Vehicle registration plates of Paraguay

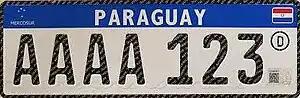
Mercosur registration for Paraguay, in the process of implementation since July 2019

In October 2014, in the Salón Libertador of the Palacio San Martín in Buenos Aires, the new Unique Mercosur Patent was presented. On that date, the States Parties to Mercosur approved Resolution 033/14, which established its mandatory use as of January 1, 2016. The first country to implement its use was Uruguay, in March 2015 , Argentina in April 2016 and Brazil in October 2018. First it would be mandatory only for 0 km vehicles, and then gradually for all.